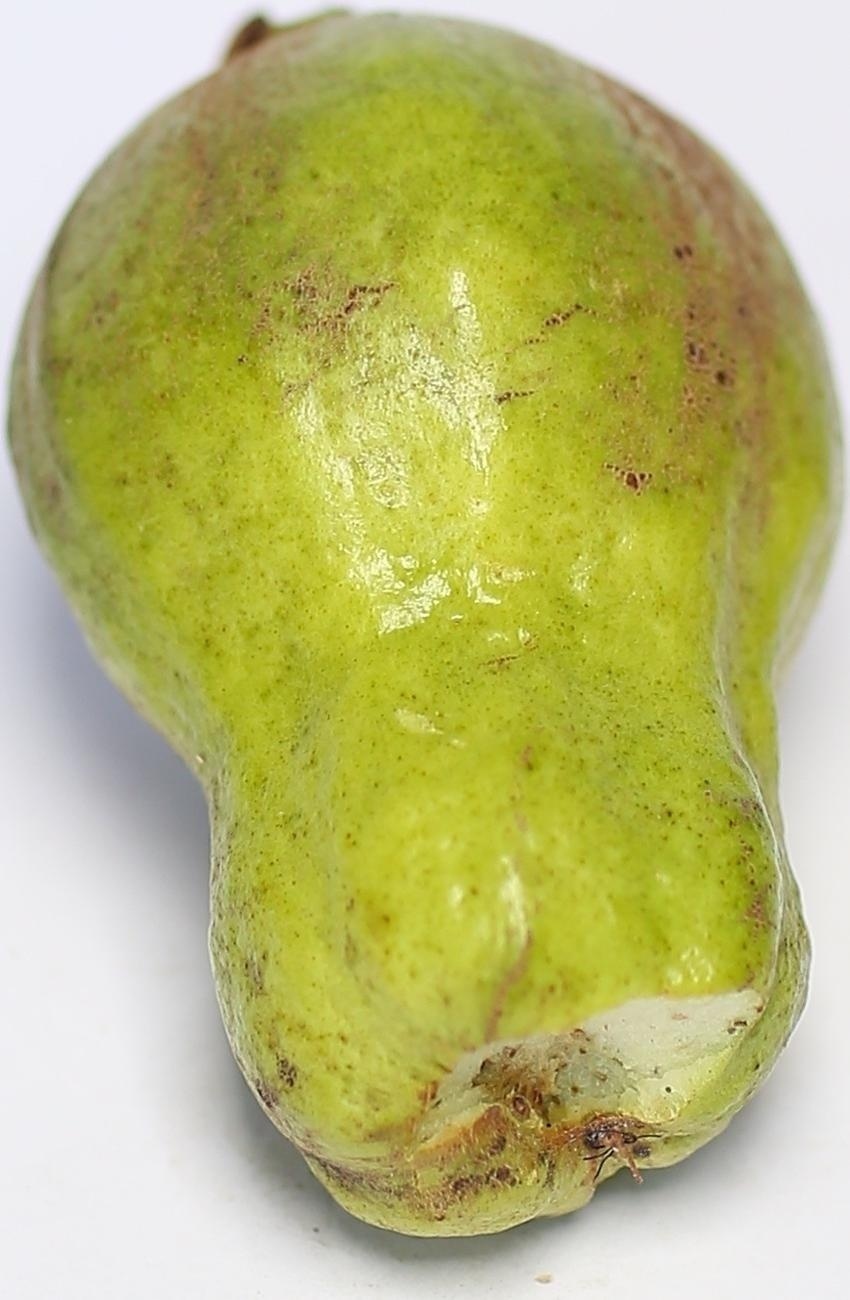
Maturity: mature-green
Variety: local-sindhi